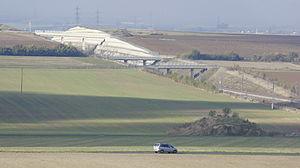
Tranchée de la LGV sur le territoire de Montbré.
La LGV Est européenne, ou ligne nouvelle 6 [phase 1] et ligne nouvelle 8 [phase 2], est une ligne à grande vitesse française, qui relie Vaires-sur-Marne en Seine-et-Marne à Vendenheim dans le Bas-Rhin. Elle est destinée à améliorer les axes de communication entre le Nord-Est de la France, l’Allemagne, la Suisse et le Luxembourg. La ligne s'intègre dans le projet de la magistrale européenne, dont le but est de relier Paris à Budapest par un tracé composé majoritairement de lignes à grande vitesse.